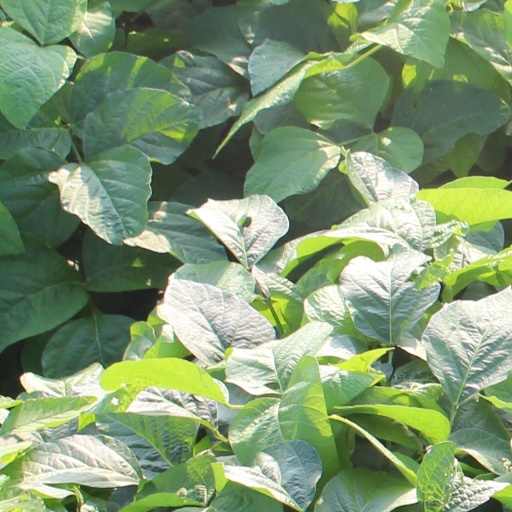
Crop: soybean